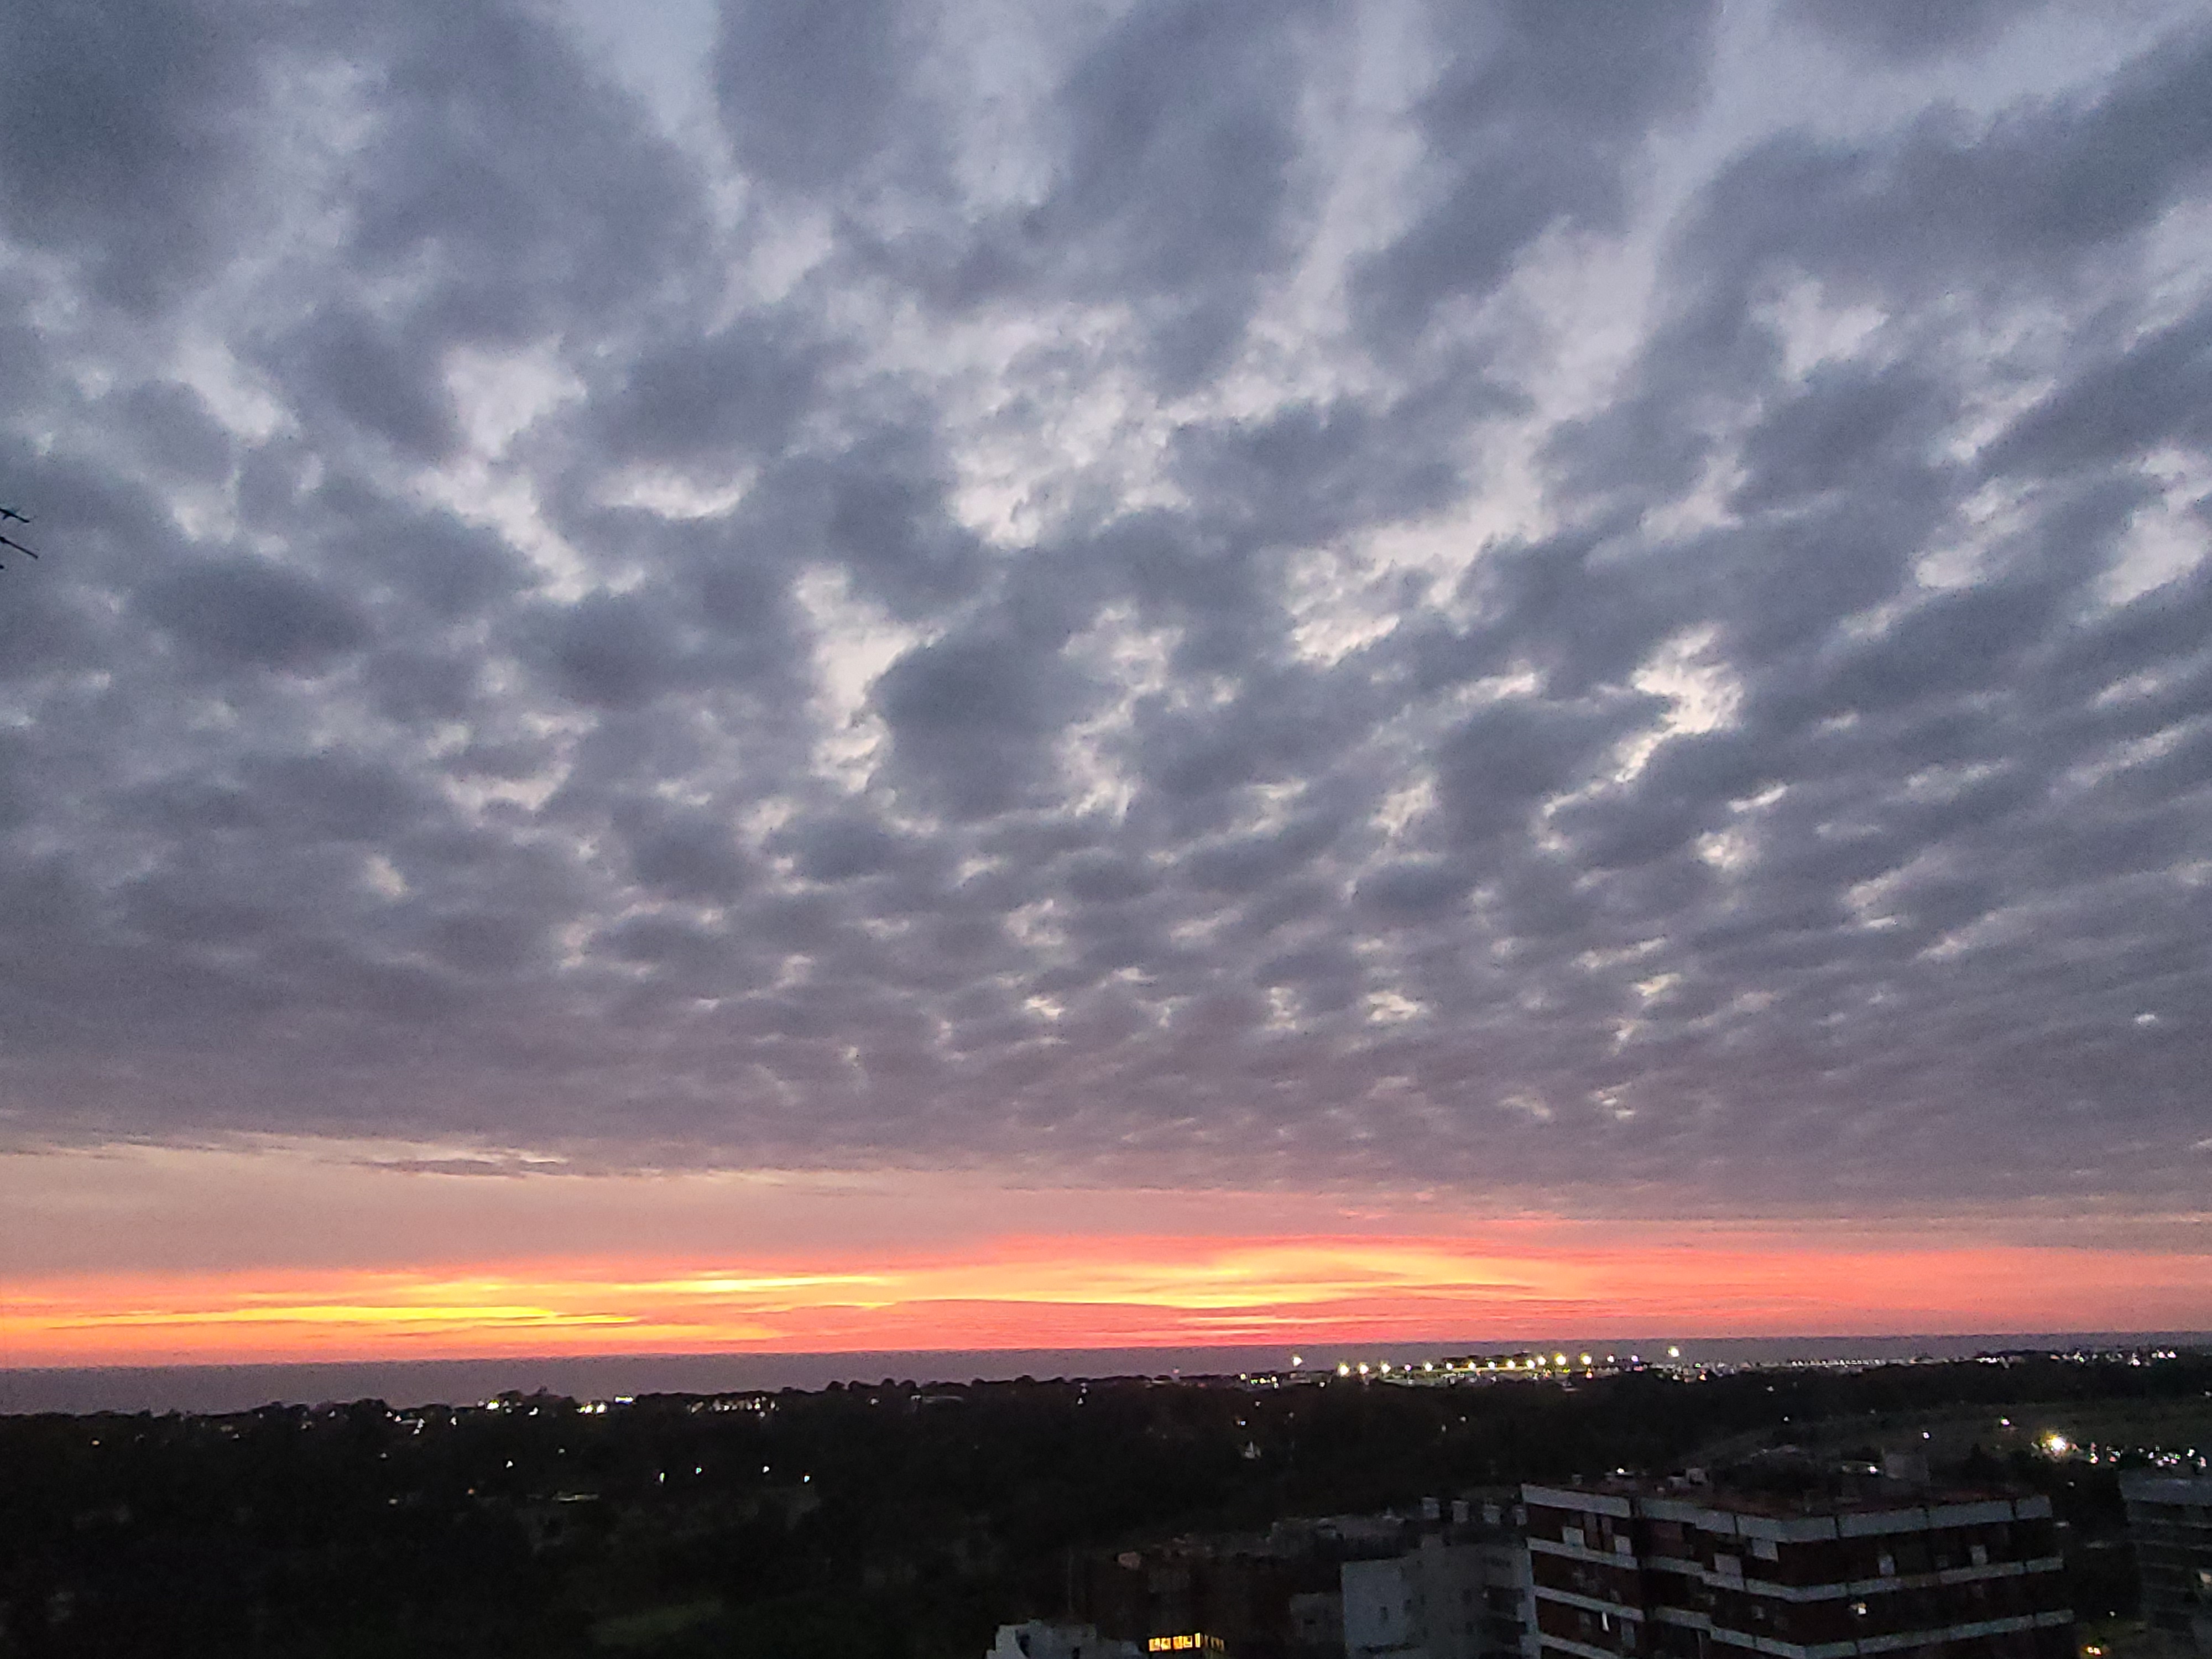
sunrise, morning, nature, cloud, sky, atmosphere, afterglow, red sky at morning, sunlight, sunset, dusk, cumulus, natural landscape, atmospheric phenomenon, horizon, landscape, sun, city, calm, Tints and shades, tree, cityscape, dawn, meteorological phenomenon, tower block, evening, astronomical object, darkness, night, ocean, roof, celestial event, plant, suburb, skyline, downtown, panorama, hill, reflection